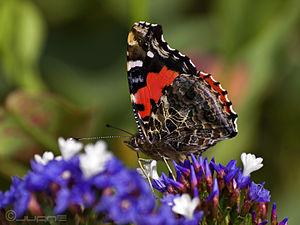
Le Vulcain macaronésien est une espèce de lépidoptères de la famille des Nymphalidae, originaire des îles Canaries et de Madère.